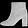
Label: Ankle boot